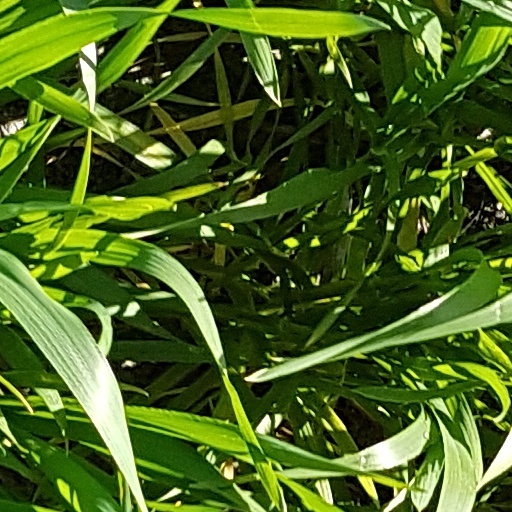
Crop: wheat